Multistage interconnection networks

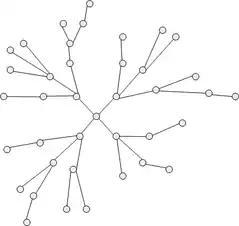
Tree network

This topology involves connection of the nodes to form a tree. The nodes are connected to form clusters and the clusters are in-turn connected to form the tree. This methodology causes increased complexity in the network.